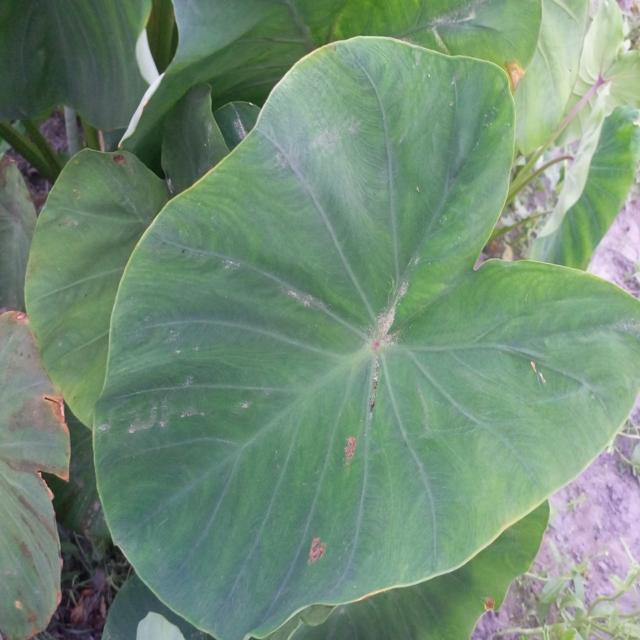
Label: Early_Blight